Barber coinage

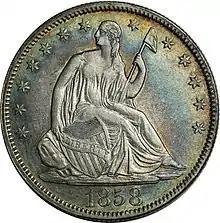
An 1858 Seated Liberty half dollar

For much of the second half of the 19th century, most U.S. silver coins bore a design of a seated Liberty. This design had been created by Christian Gobrecht, an engraver at the United States Mint in Philadelphia, after a sketch by artist Thomas Sully, and introduced to U.S. coins in the late 1830s. The design reflected an English influence, and as artistic tastes changed over time, was increasingly disliked in the United States. In 1876, "The Galaxy" magazine said of the then current silver coins: